Cucullanus epinepheli

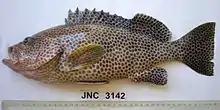
The brown spotted reef cod "Epinephelus chlorostigma" is the host of "Cucullanus epinepheli"

Cucullanus epinepheli is a species of parasitic nematodes. It is an endoparasite of the brown spotted reef cod "Epinephelus chlorostigma". The species has been described in 2018 by František Moravec & Jean-Lou Justine from material collected off New Caledonia in the South Pacific Ocean.